Leicester Storm

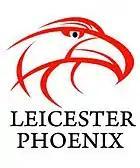
The Phoenix badge used by the club until becoming the Storm in 2010

After a successful period as club chairman in which he guided the club through some very challenging and exciting times, Mark Sloan stepped down from the position as club chairman. At the 2009 AGM, in his place Ty Watson was elected as the new club chairman from his position as Director of Rugby for the 2010 season.